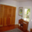
Label: wardrobe